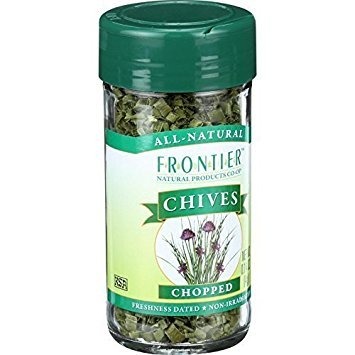
Item Name: Frontier Herb Chives - Freeze Dried - Cut and Sifted - .14 oz
Value: 0.14
Unit: Fl Oz

Price: 4.49